Banffshire

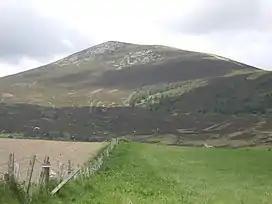
Ben Rinnes

Elected county councils were established in 1890 under the Local Government (Scotland) Act 1889, taking most of the functions of the commissioners (which were eventually abolished in 1930). Banffshire County Council held its first meeting on 22 May 1890 at Banff Sheriff Court, the county's main courthouse (built 1871) which also served as the meeting place for the commissioners.